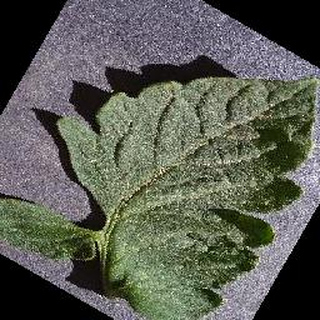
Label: healthy_tomato